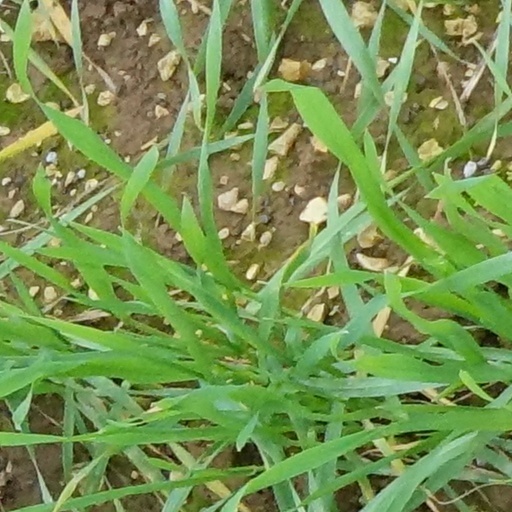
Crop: wheat